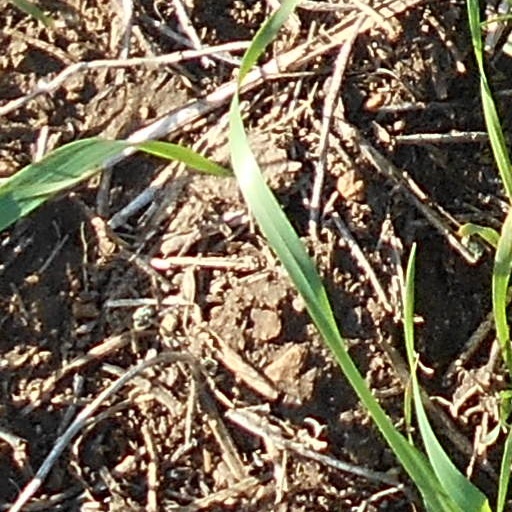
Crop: wheat